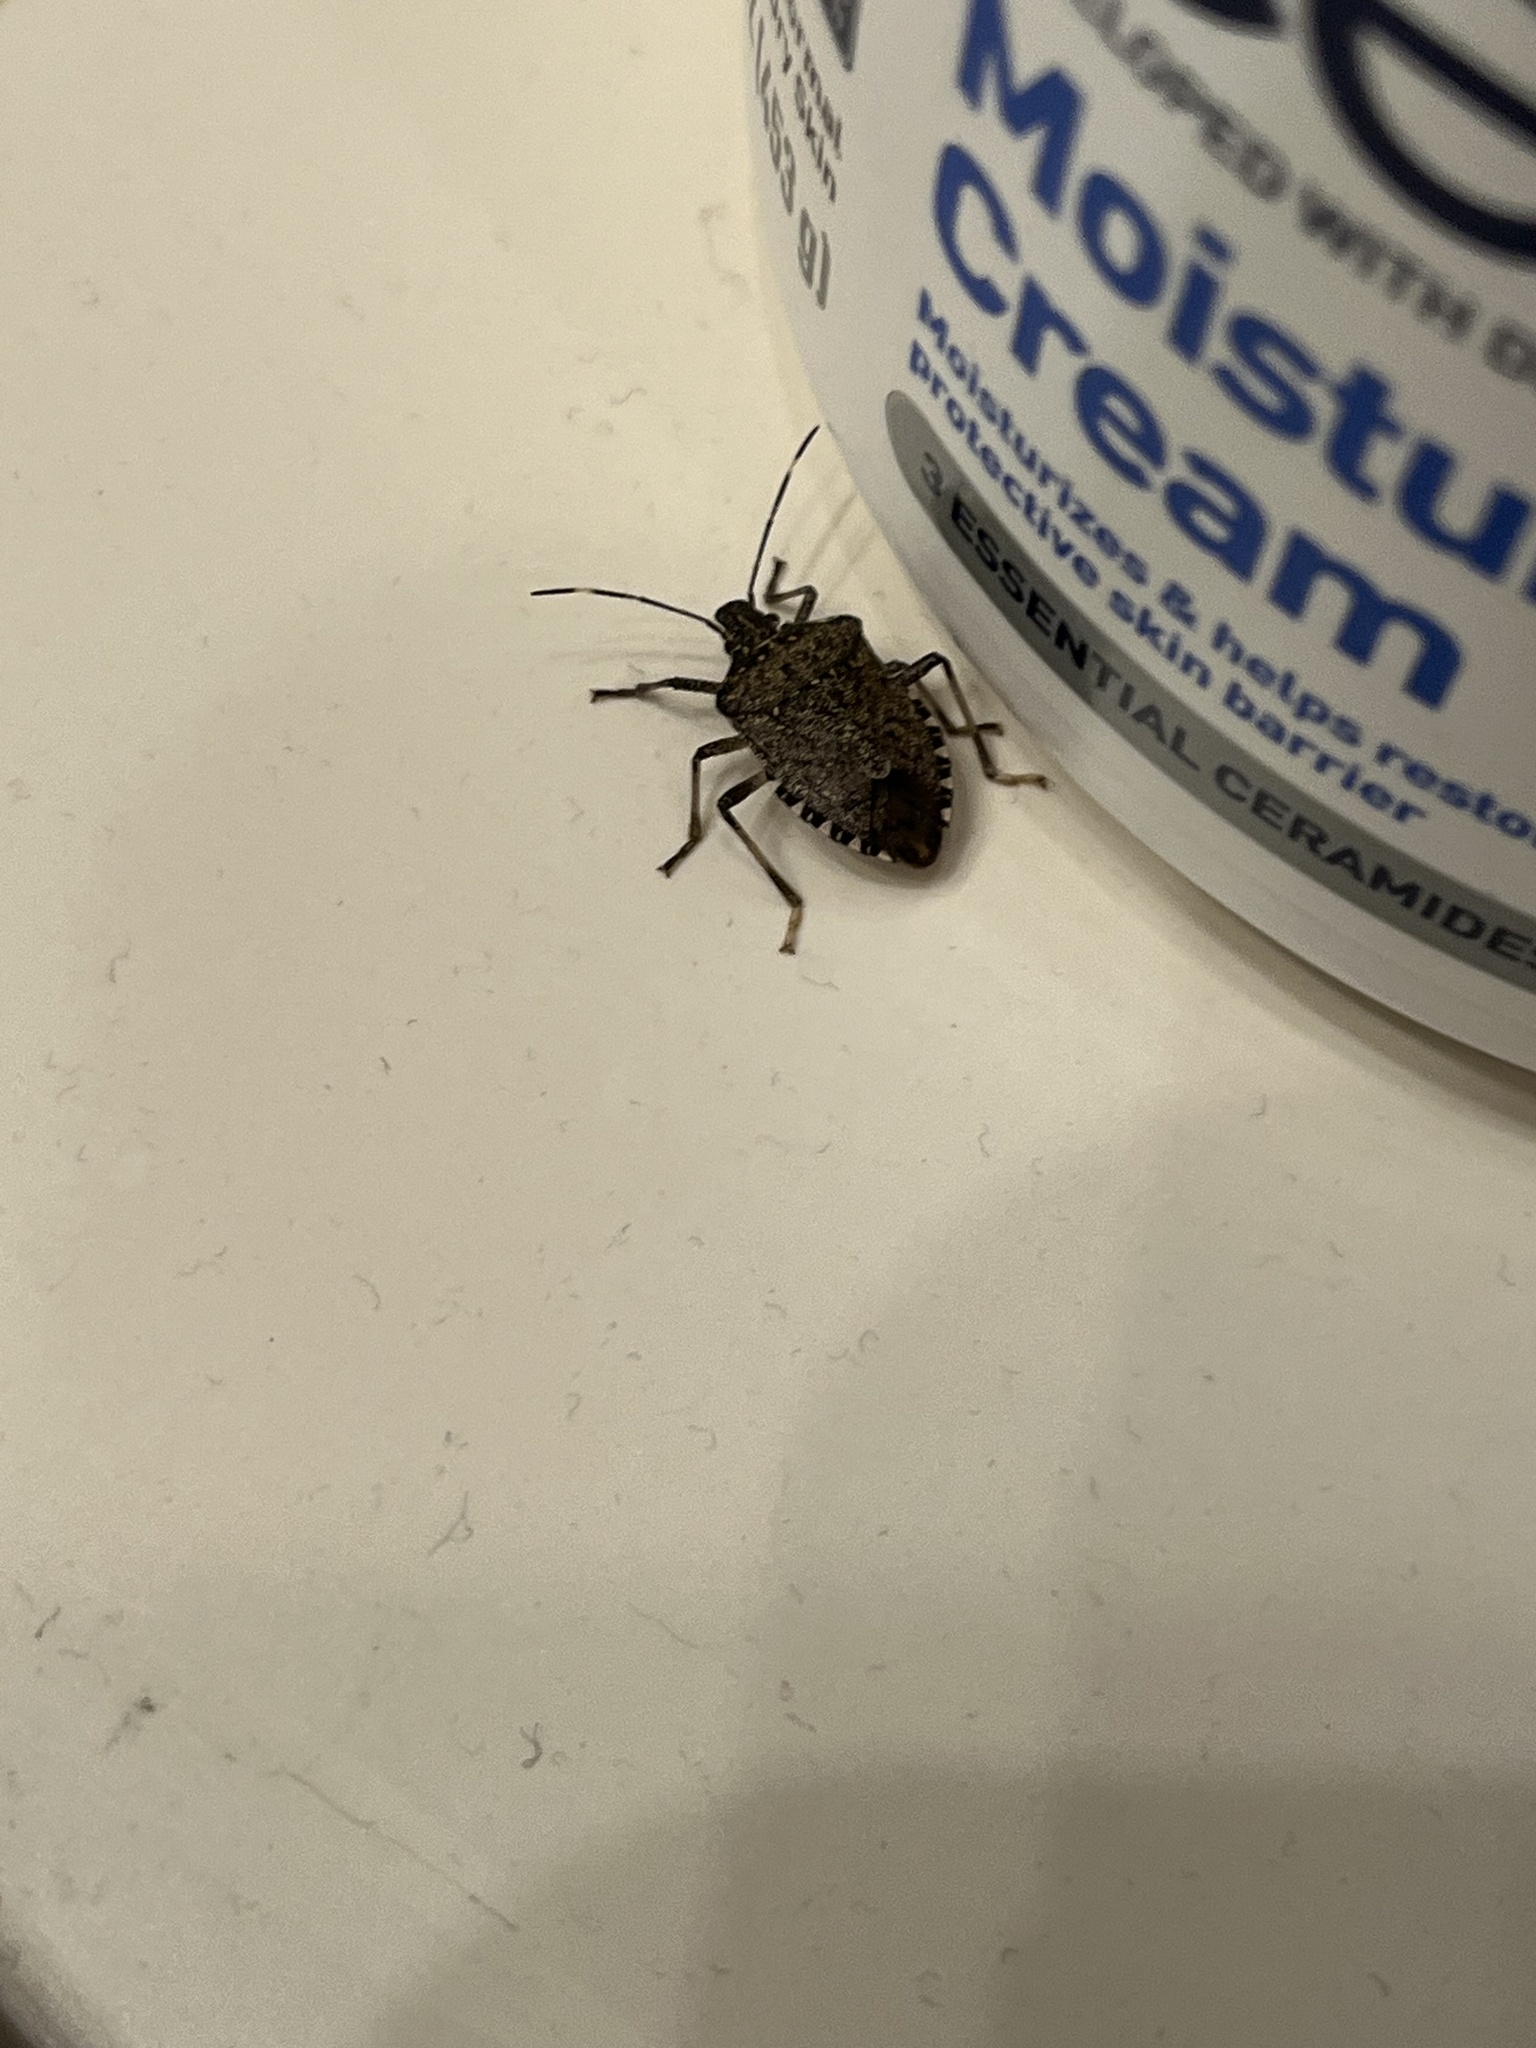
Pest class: stink_bug